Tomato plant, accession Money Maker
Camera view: vertical (180 deg); turntable rotation: 60 degrees
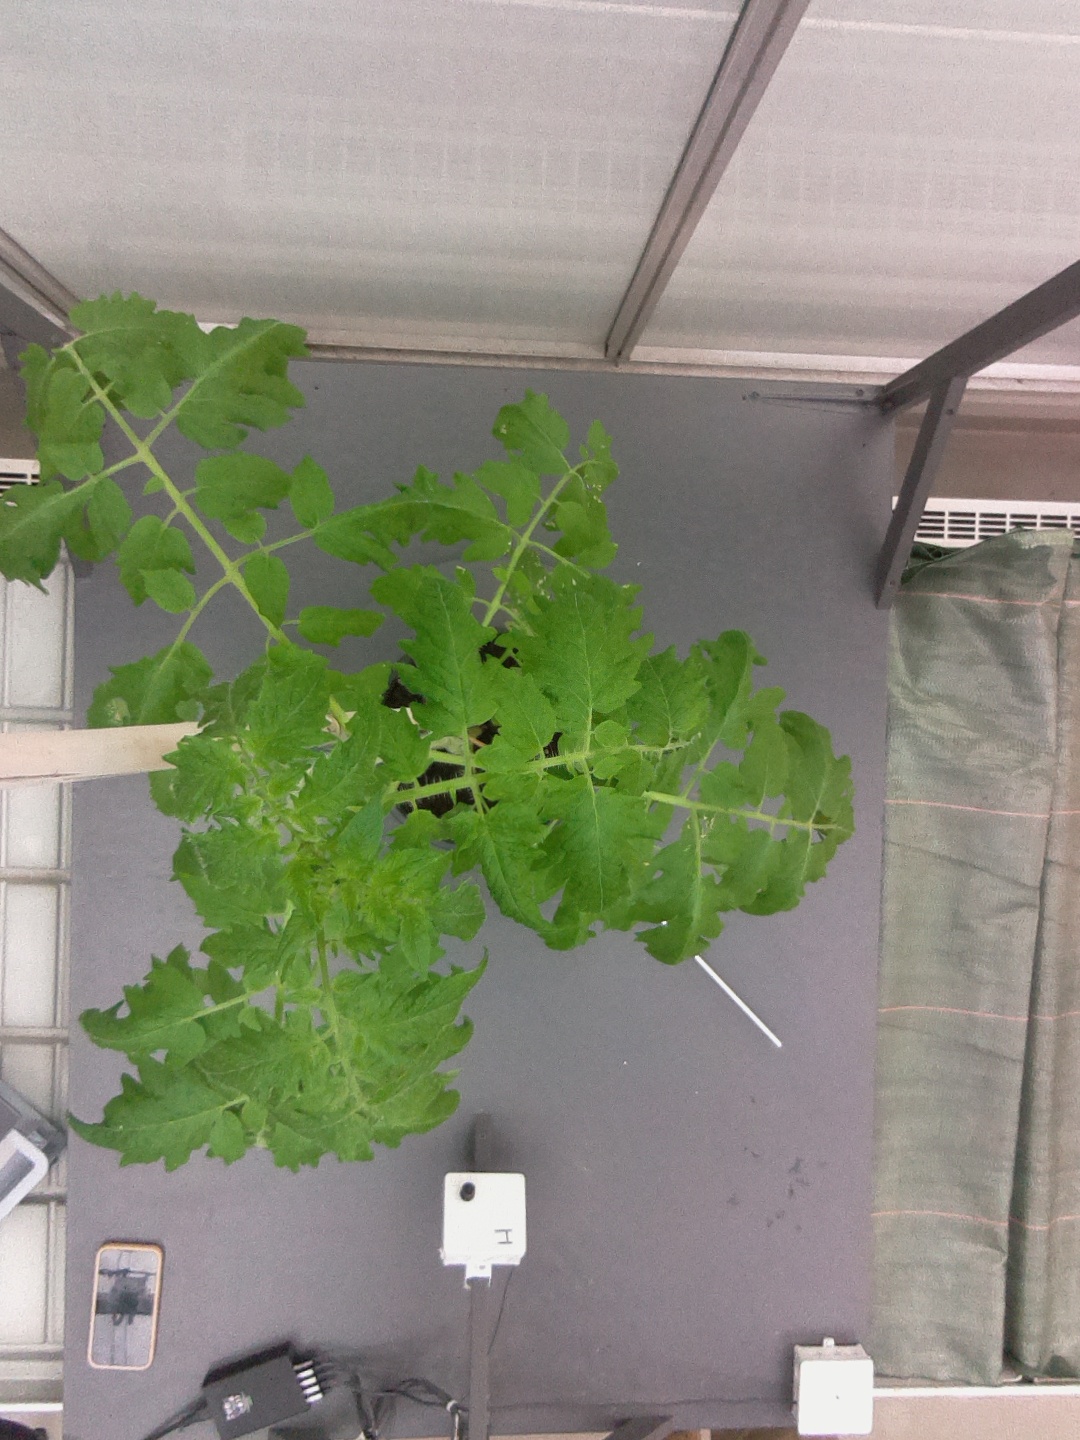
BBCH growth stage 60: First flowers open